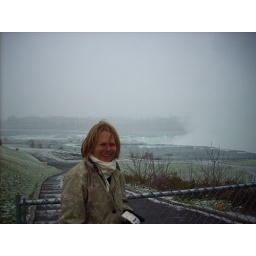
My Mom in front of the horse shoe falls, on the American side